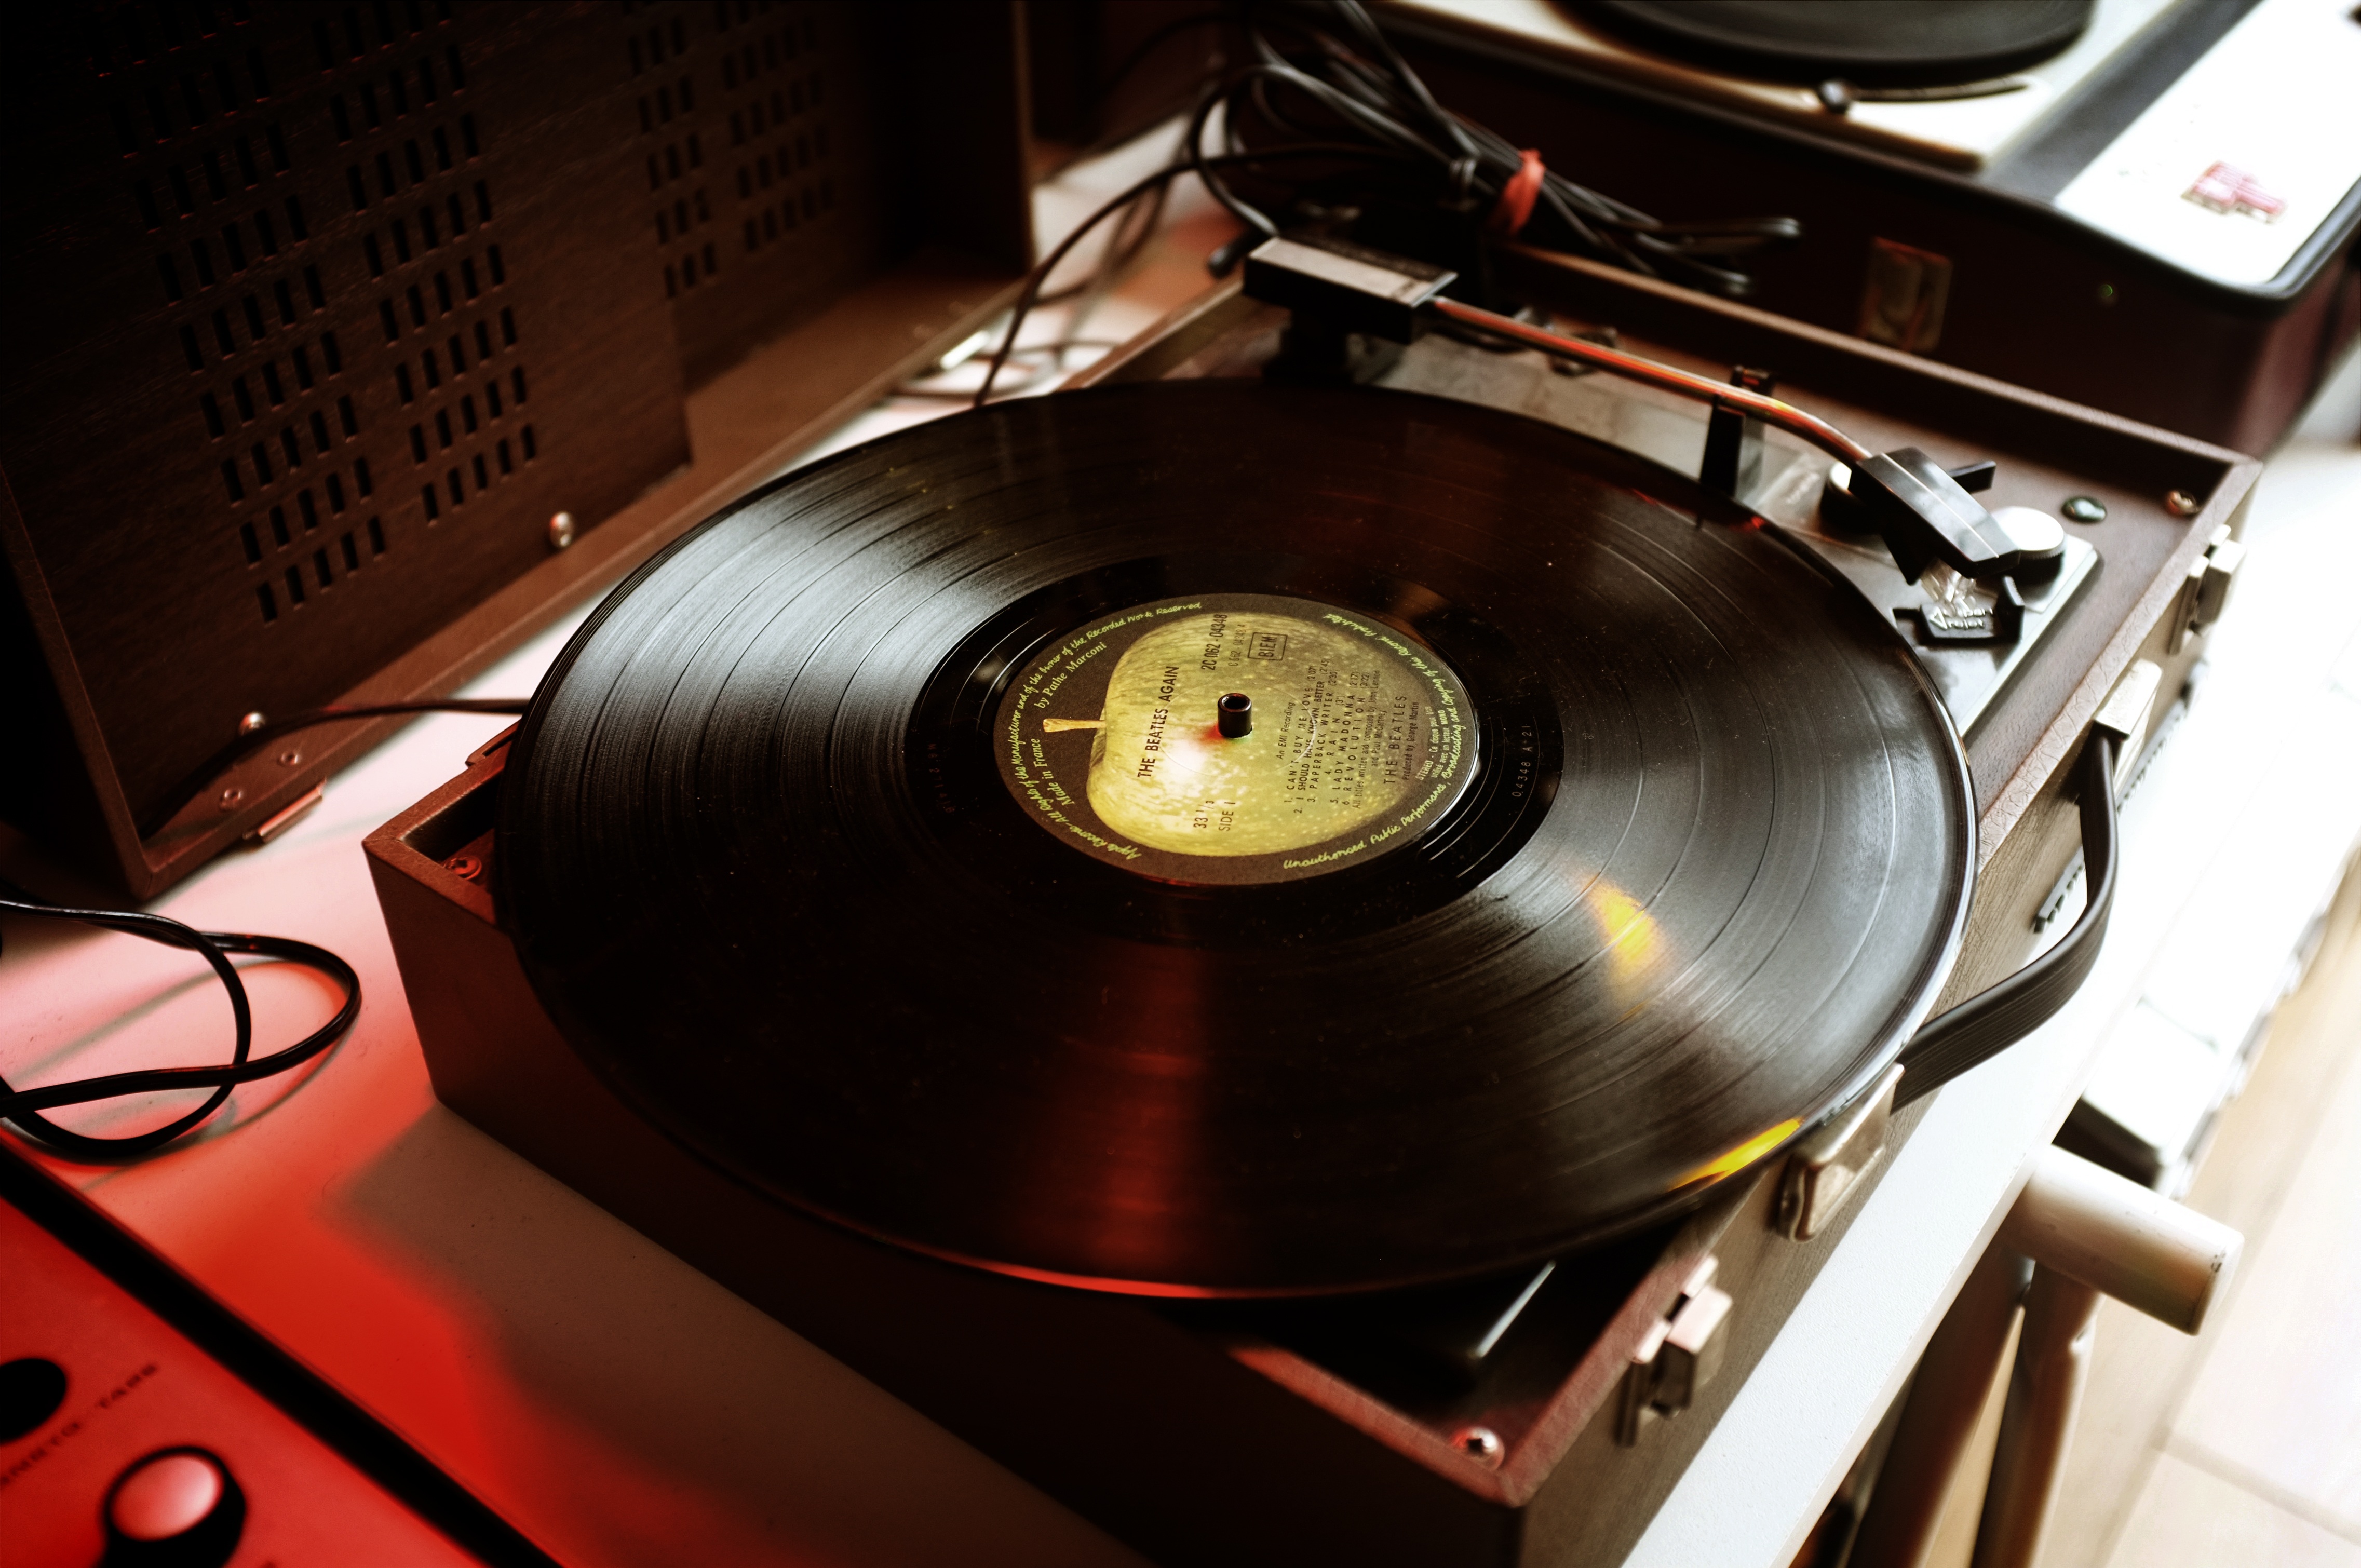
music, vinyl, turntable, sound, disk, gramophone record, compact disc